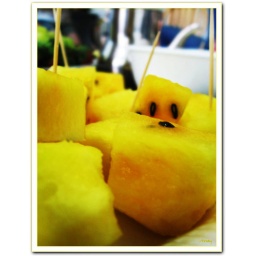
If only things in life were like ready-to-serve fruit -- eating would be all we need to do.